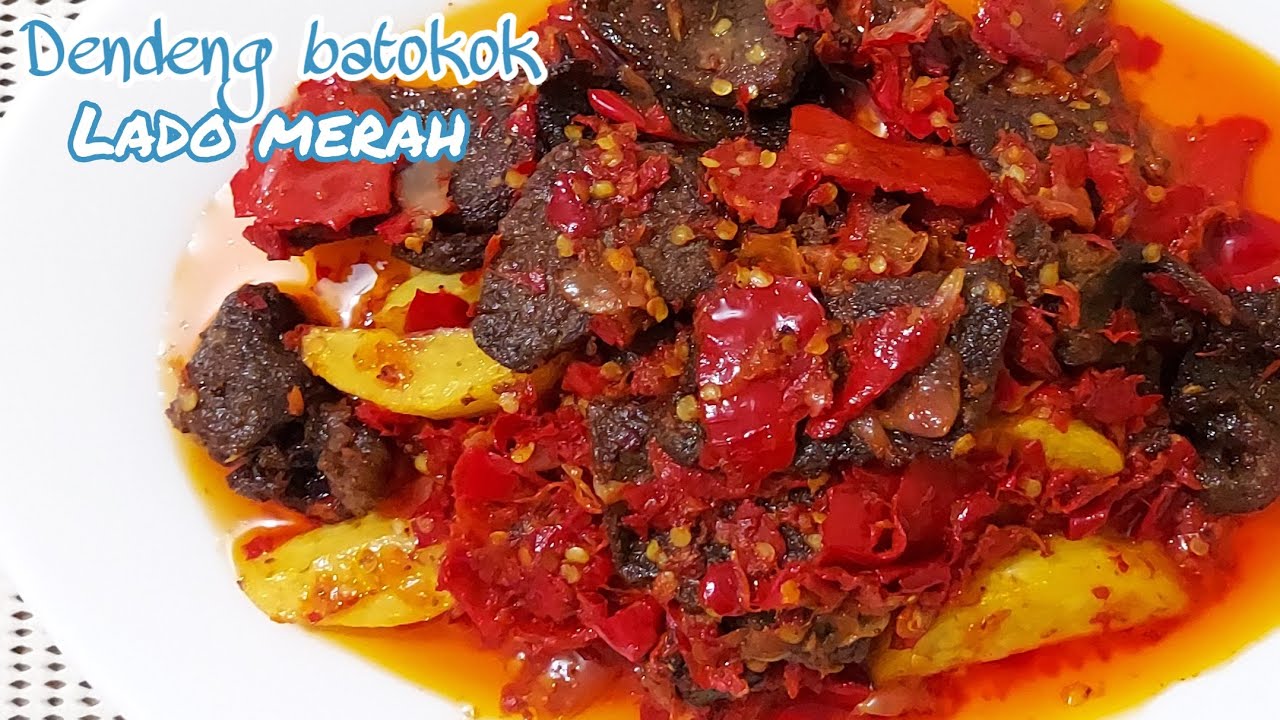
Label: dendeng_batokok